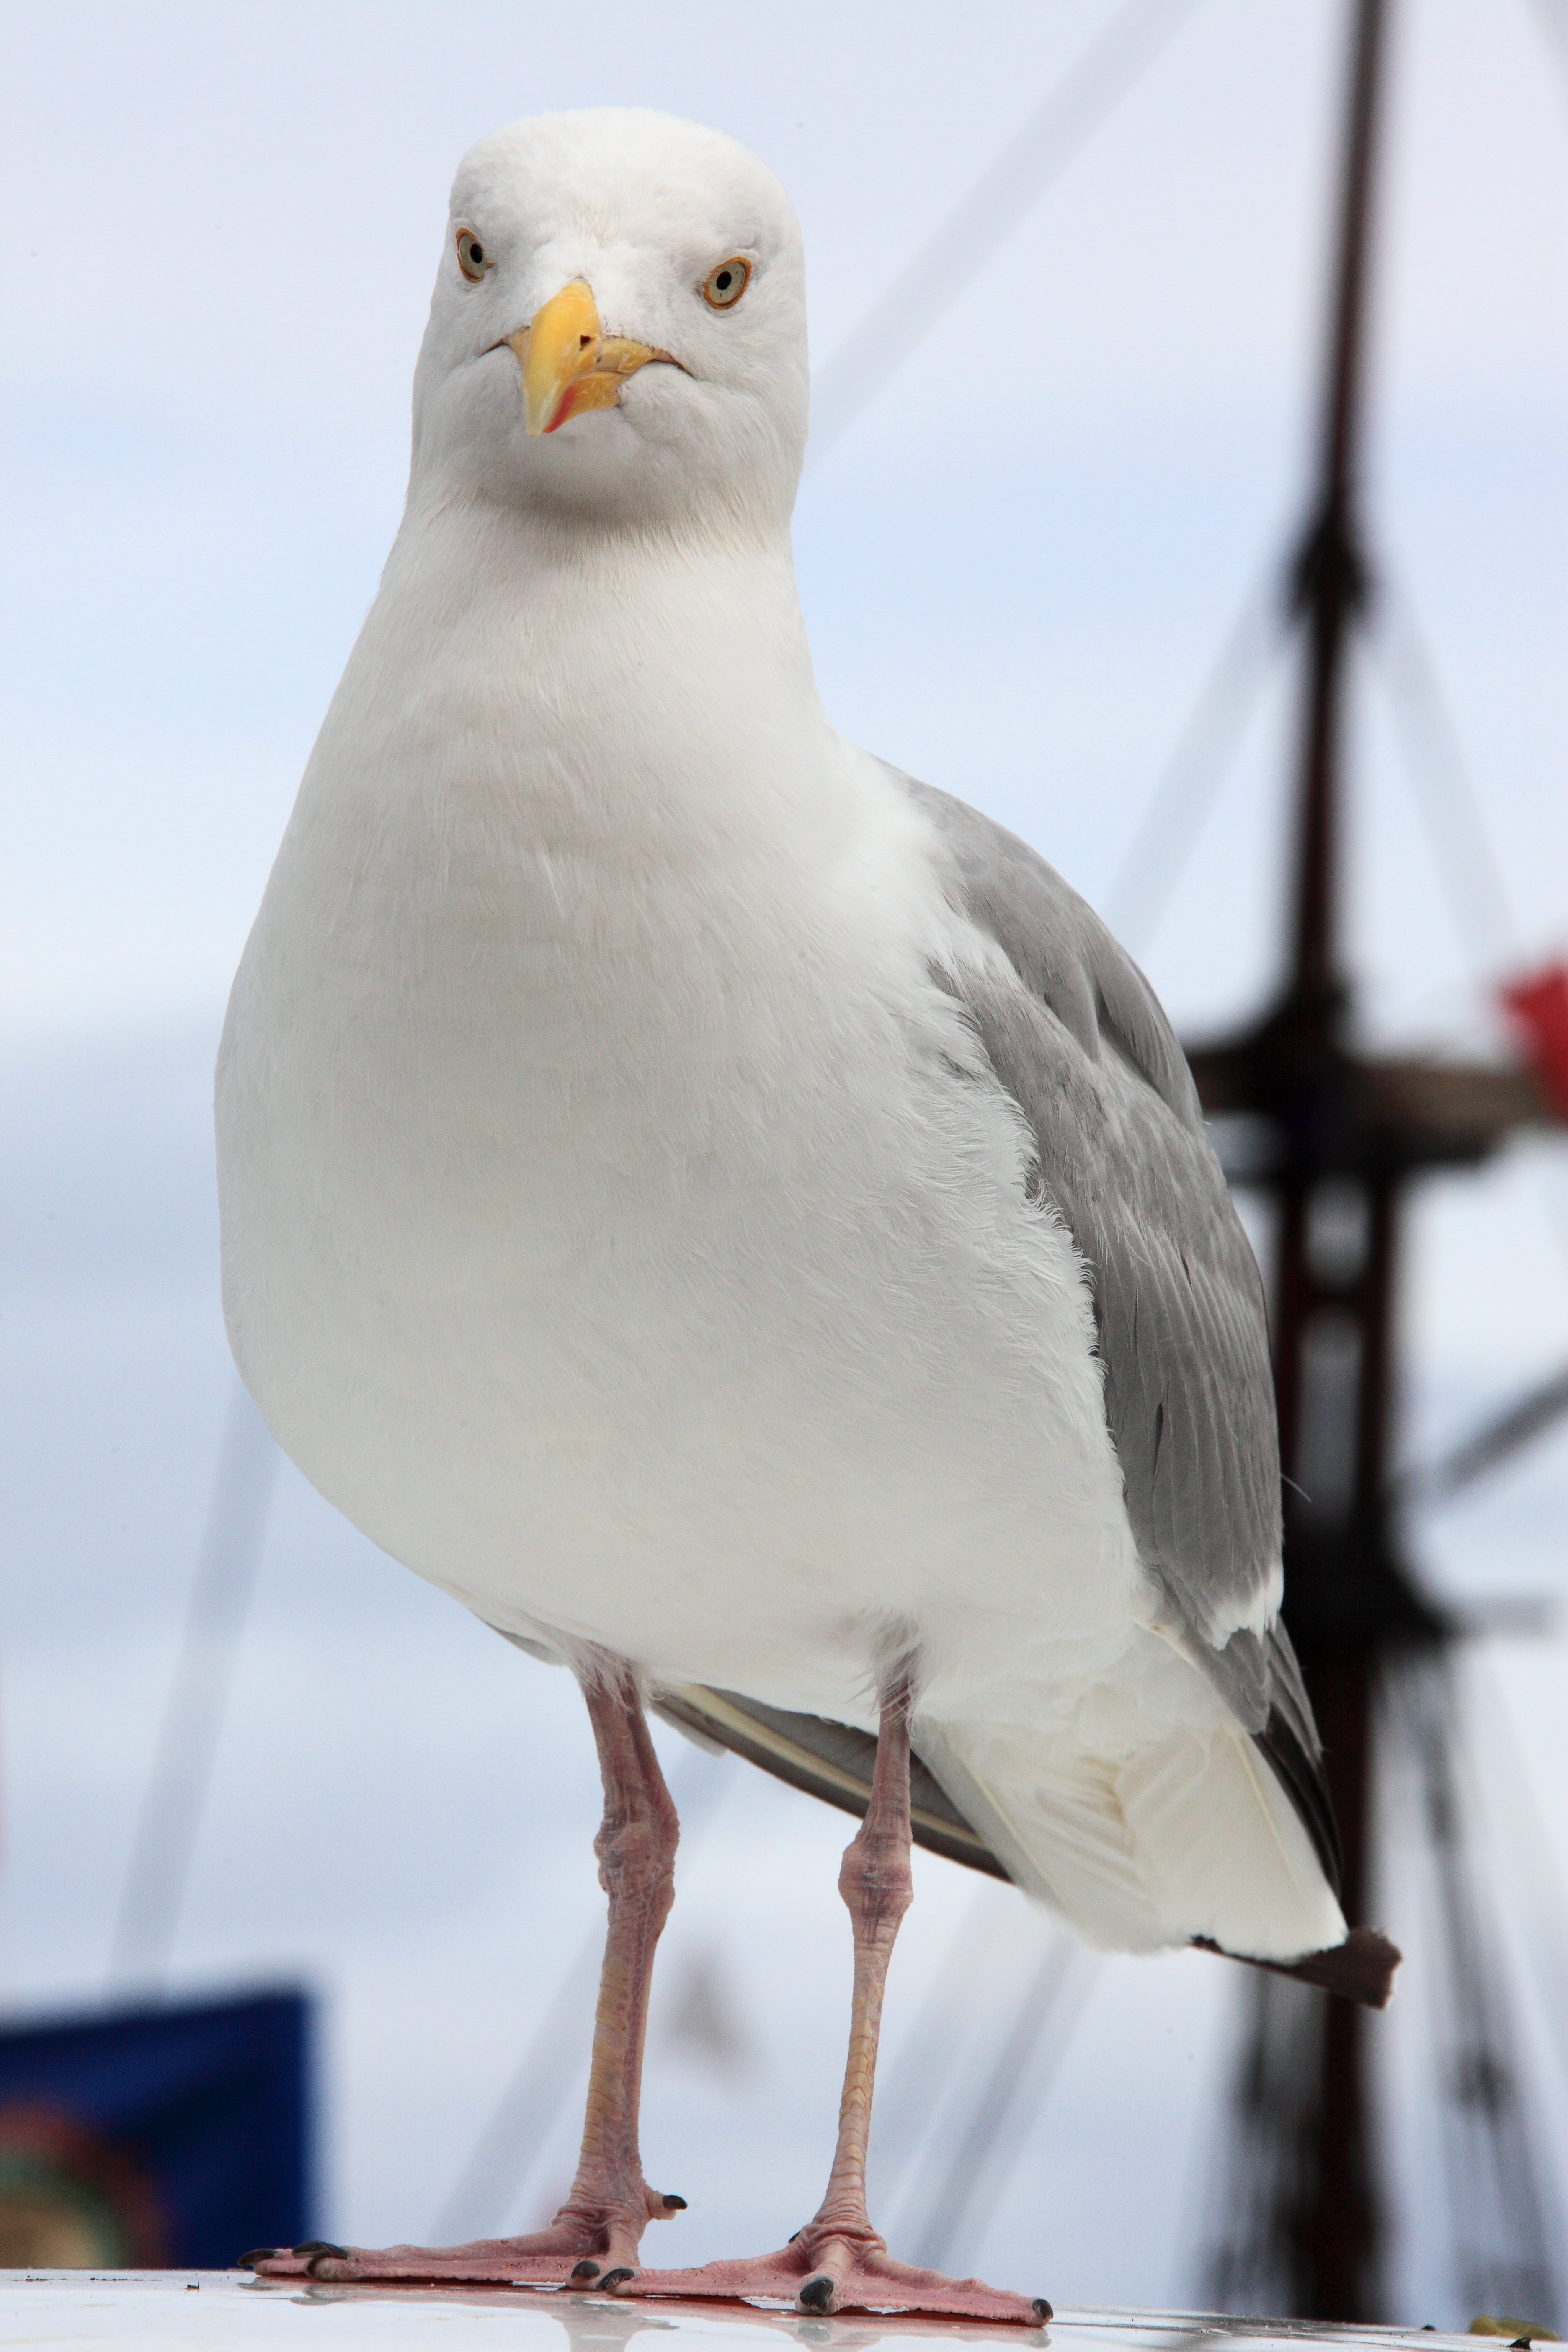
sea, bird, wing, white, boat, animal, seabird, ship, seagull, looking, wildlife, gull, beak, feather, fauna, eyes, feathers, eye, look, vertebrate, watching, curious, charadriiformes, european herring gull